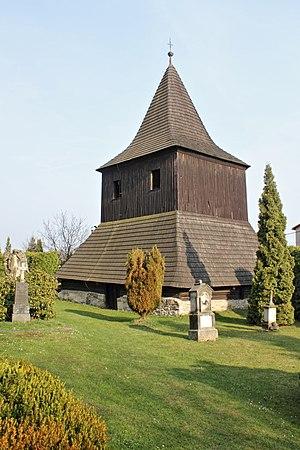
Vlastibořice est une commune du district et de la région de Liberec, en République tchèque. Sa population s'élevait à 319 habitants en 2018.